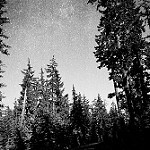
Label: forest